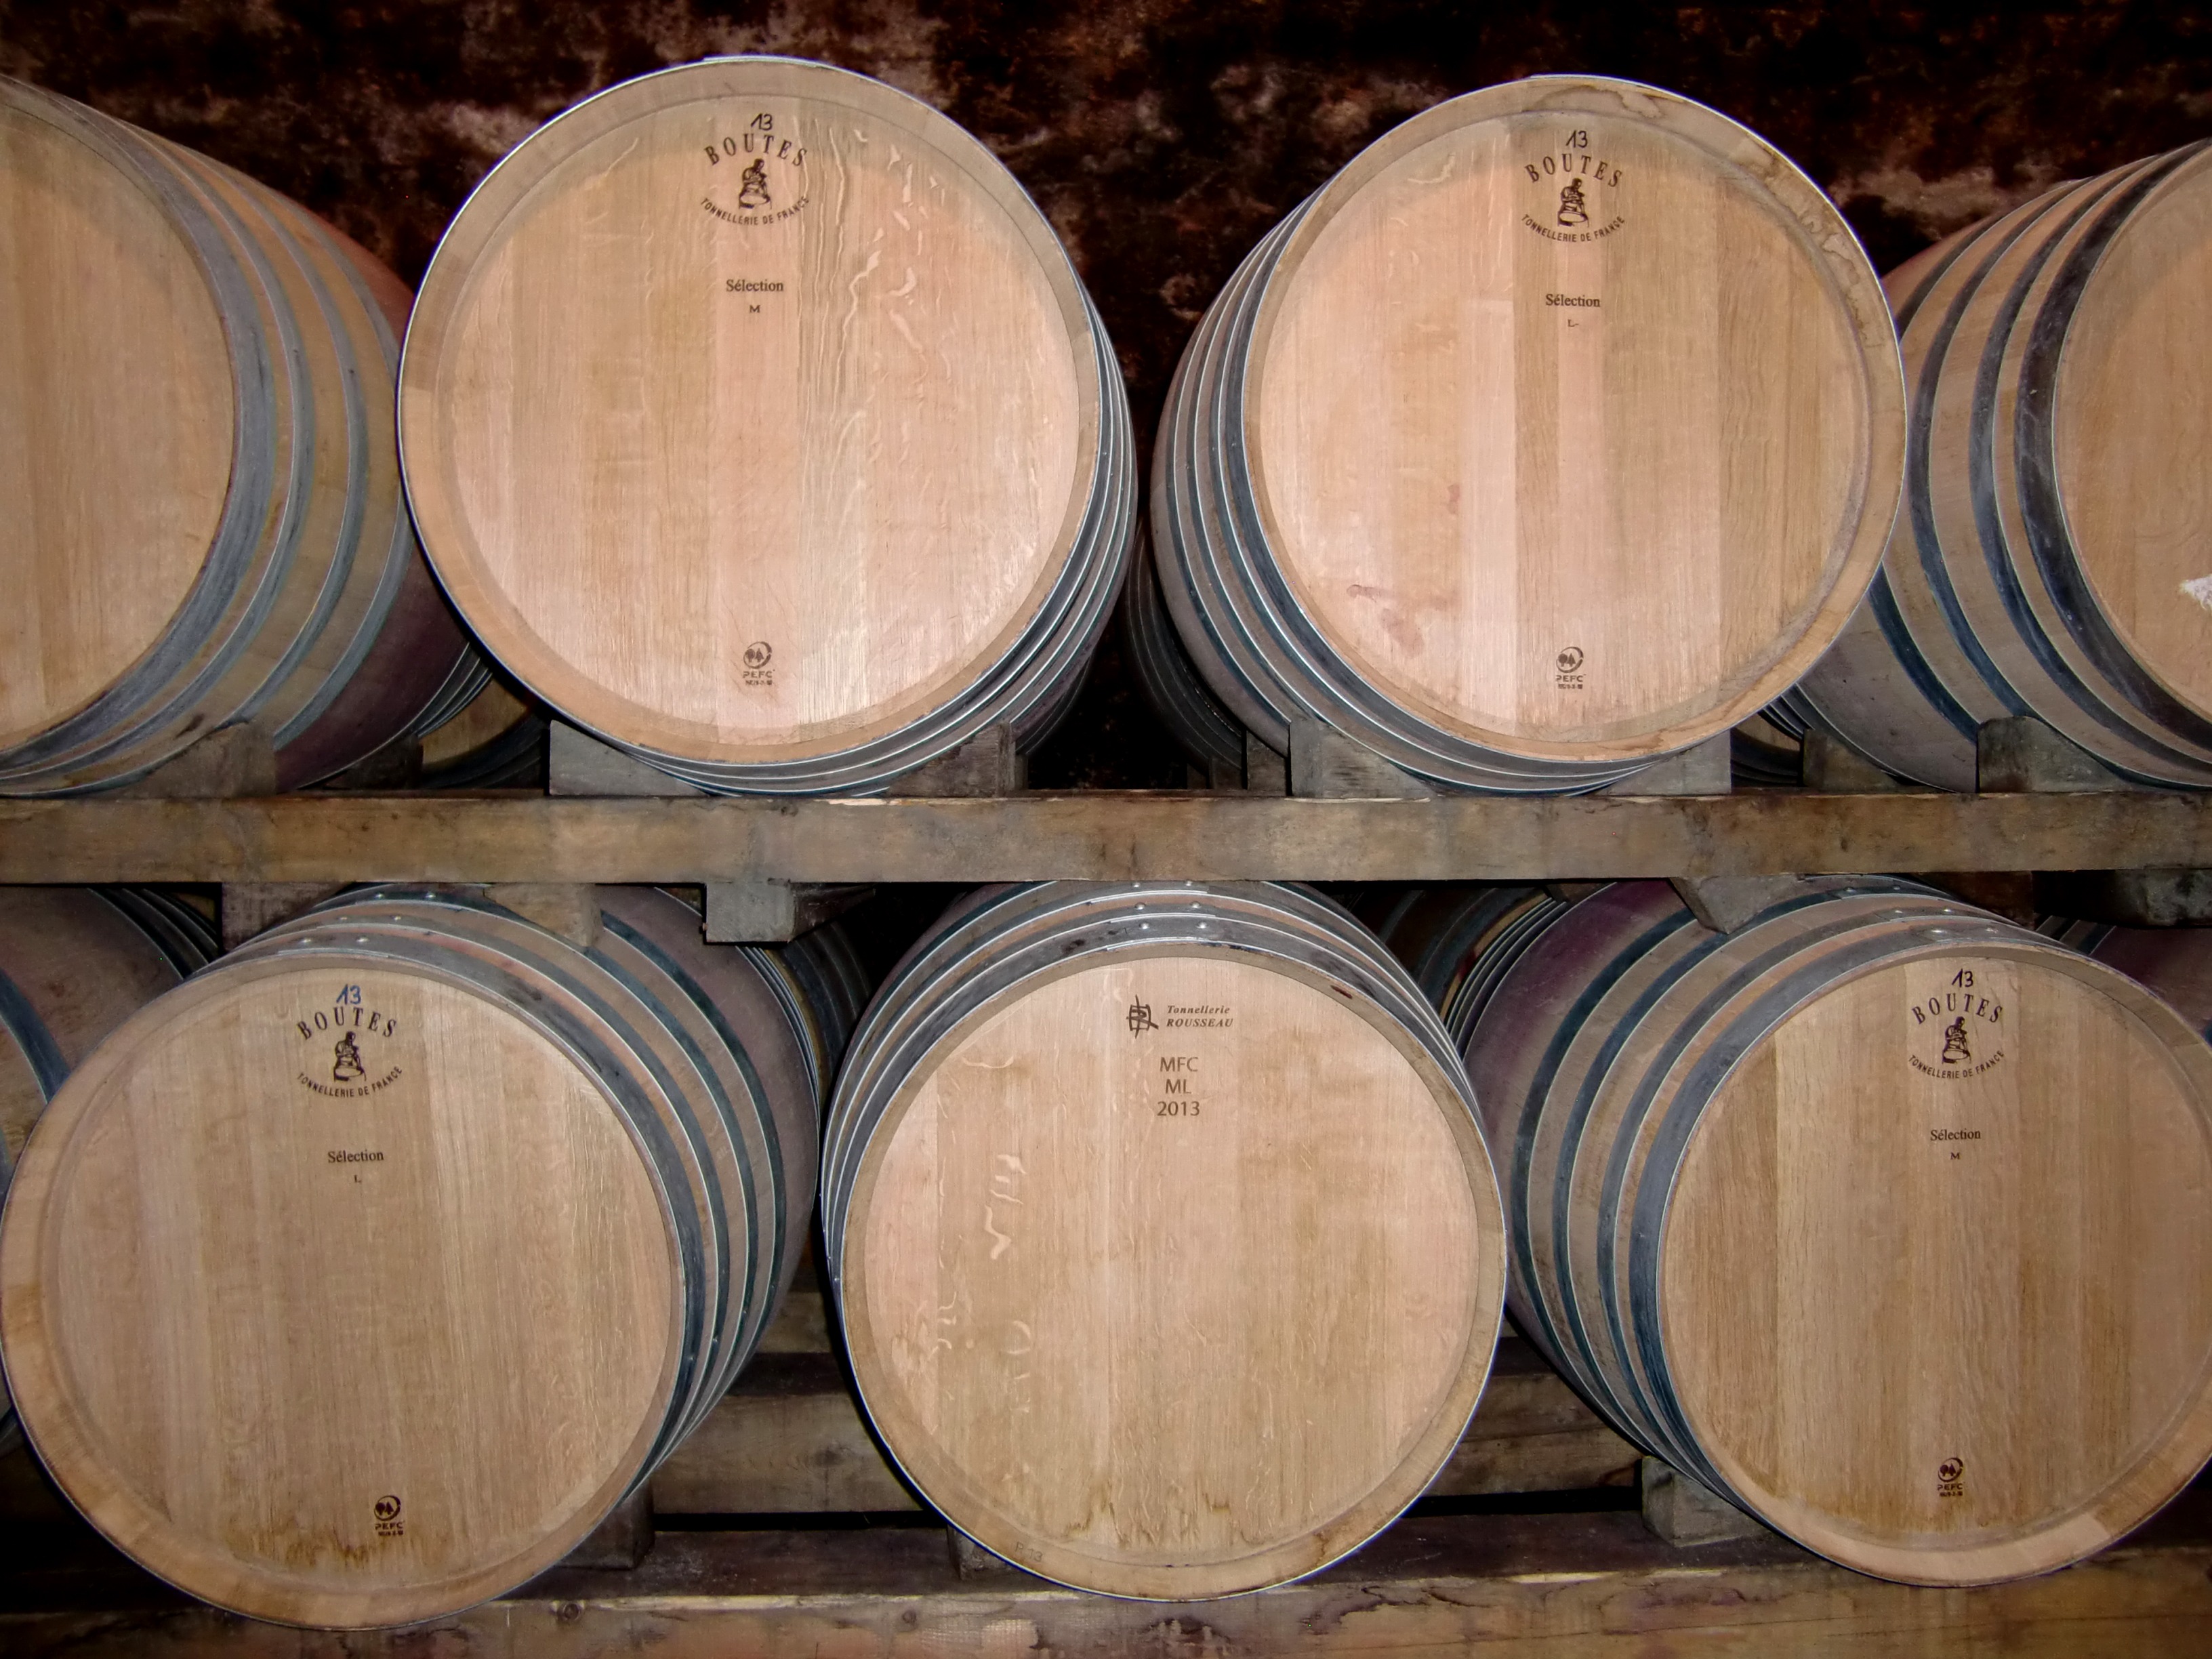
wood, wine, lumber, red wine, barrel, barrels, cellar, keller, wooden barrels, wine barrel, wine barrels, man made object